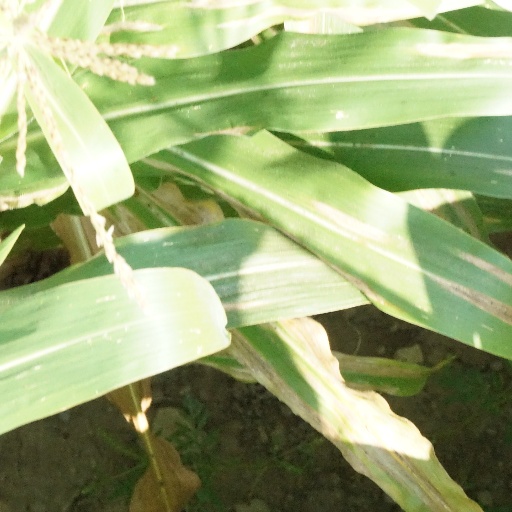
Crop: maize; corn